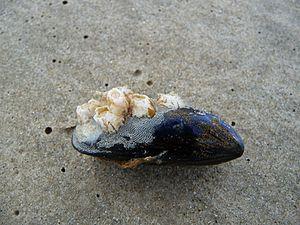
Les Mytilida plus communément appelées moules, constituent un ordre de mollusques bivalves.
Les ectoproctes, appelés également Bryozoaires, sont des animaux coloniaux et sessiles. Quelques espèces vivent en eau douce, ou saumâtre, mais ils sont en majorité marins.
La moule commune, aussi appelée moule bleue au Canada, est un mollusque bivalve très répandu, de la famille des Mytilidés. C'est un animal marin, qui vit fixé aux rochers dans la zone de balancement des marées.